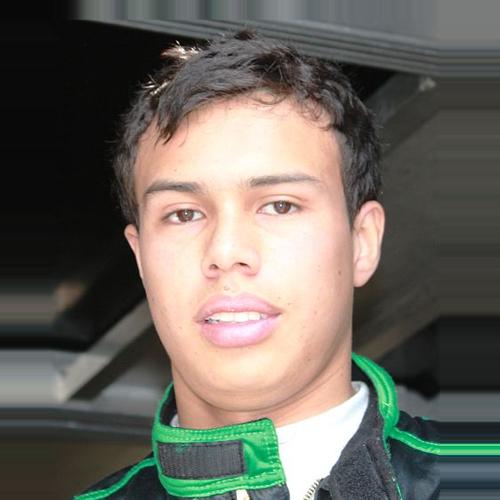
Age: 15